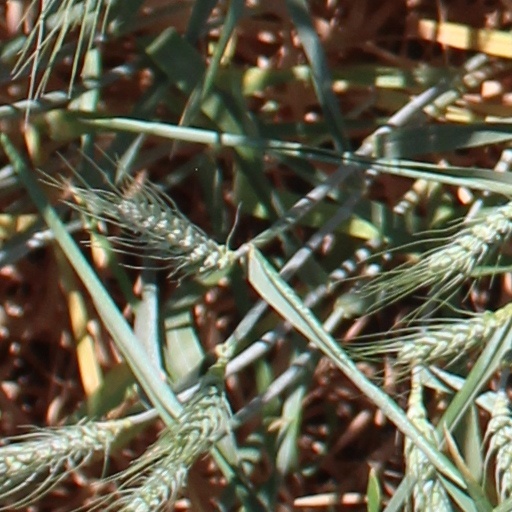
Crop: wheat